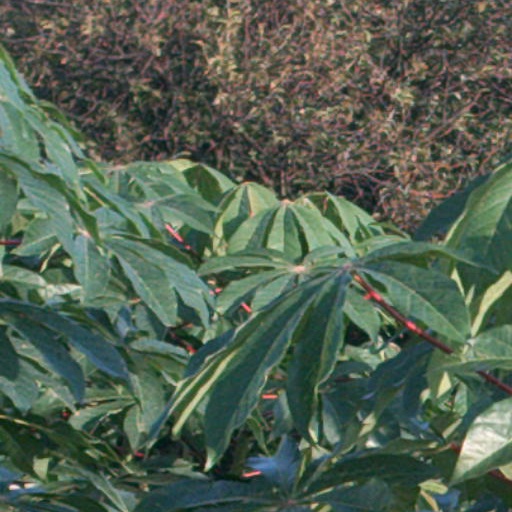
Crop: cassava